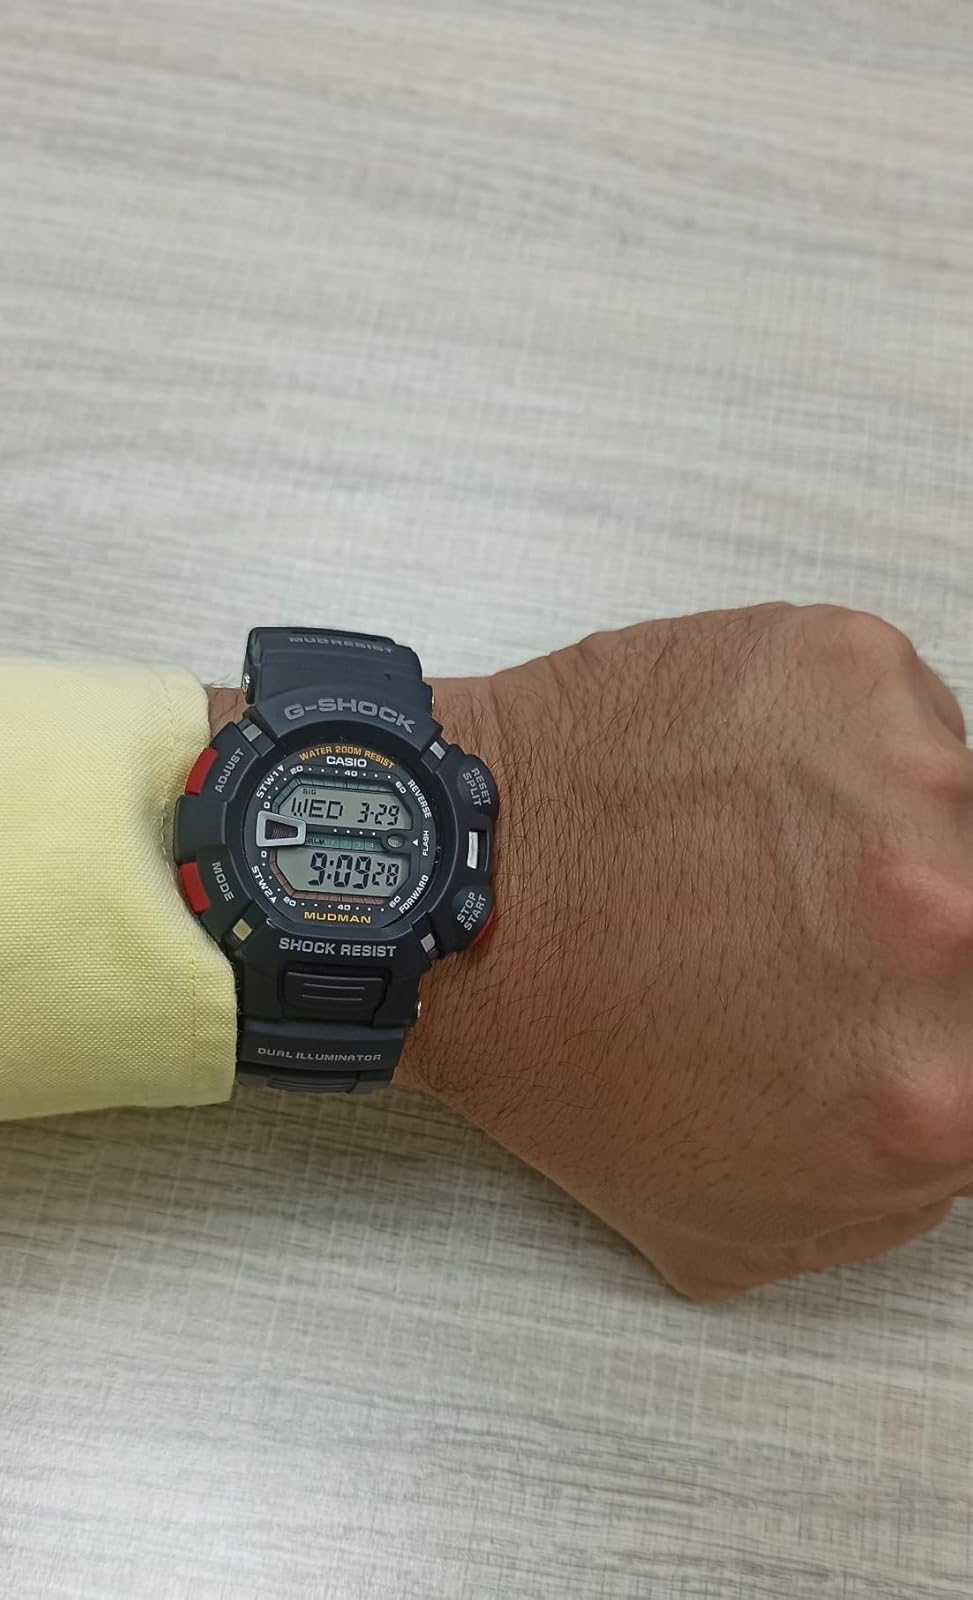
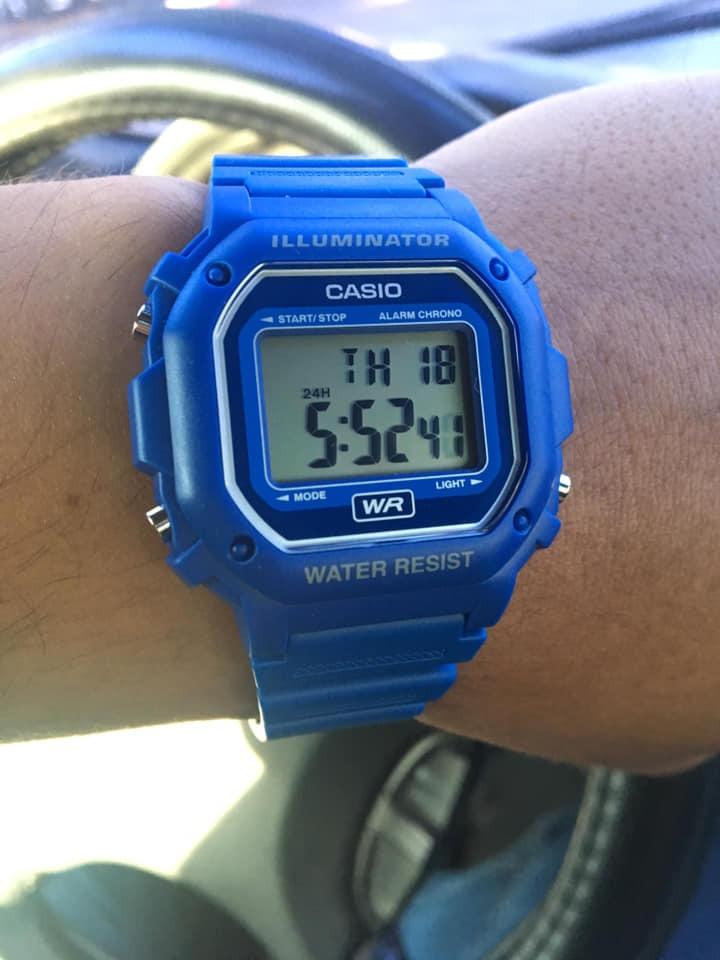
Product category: accessories_watch
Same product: no